Samuel Pepys

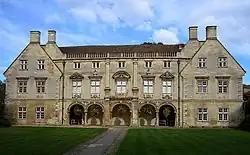
The Pepys Building of Magdalene College, Cambridge

Though he had resigned from the Tangier committee in 1679, in 1683 he was sent to Tangier to assist Lord Dartmouth with the evacuation and abandonment of the English colony. After six months' service, he travelled back through Spain accompanied by the naval engineer Edmund Dummer, returning to England after a particularly rough passage on 30 March 1684. In June 1684, once more in favour, he was appointed King's Secretary for the affairs of the Admiralty, a post that he retained after the death of Charles II (February 1685) and the accession of James II. The phantom Pepys Island, alleged to be near South Georgia, was named after him in 1684, having been first "discovered" during his tenure at the Admiralty.